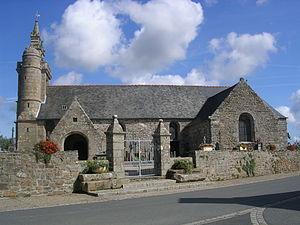
Église Saint-Pierre, (Inscription, 1926) This building is inscrit au titre des Monuments Historiques. It is indexed in the Base Mérimée, a database of architectural heritage maintained by the French Ministry of Culture,
La liste des églises des Côtes-d'Armor recense de la manière la plus complète possible les églises, cathédrales et basiliques situées dans le département français des Côtes-d'Armor.
L'église Saint-Pierre située à Coatréven dans le département des Côtes-d'Armor en région Bretagne est une église affectée au culte catholique.
Cet article recense une partie des monuments historiques des Côtes-d'Armor, en France.